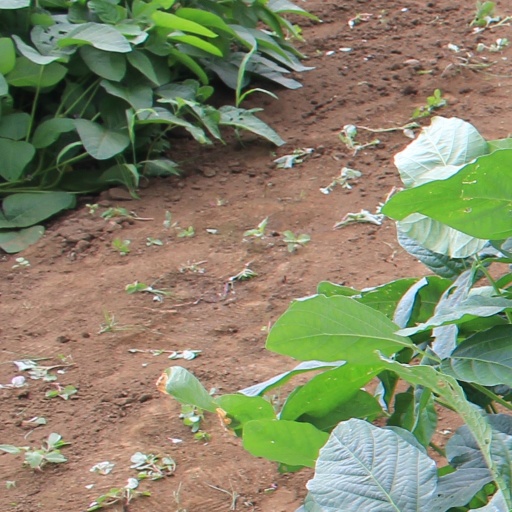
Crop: soybean